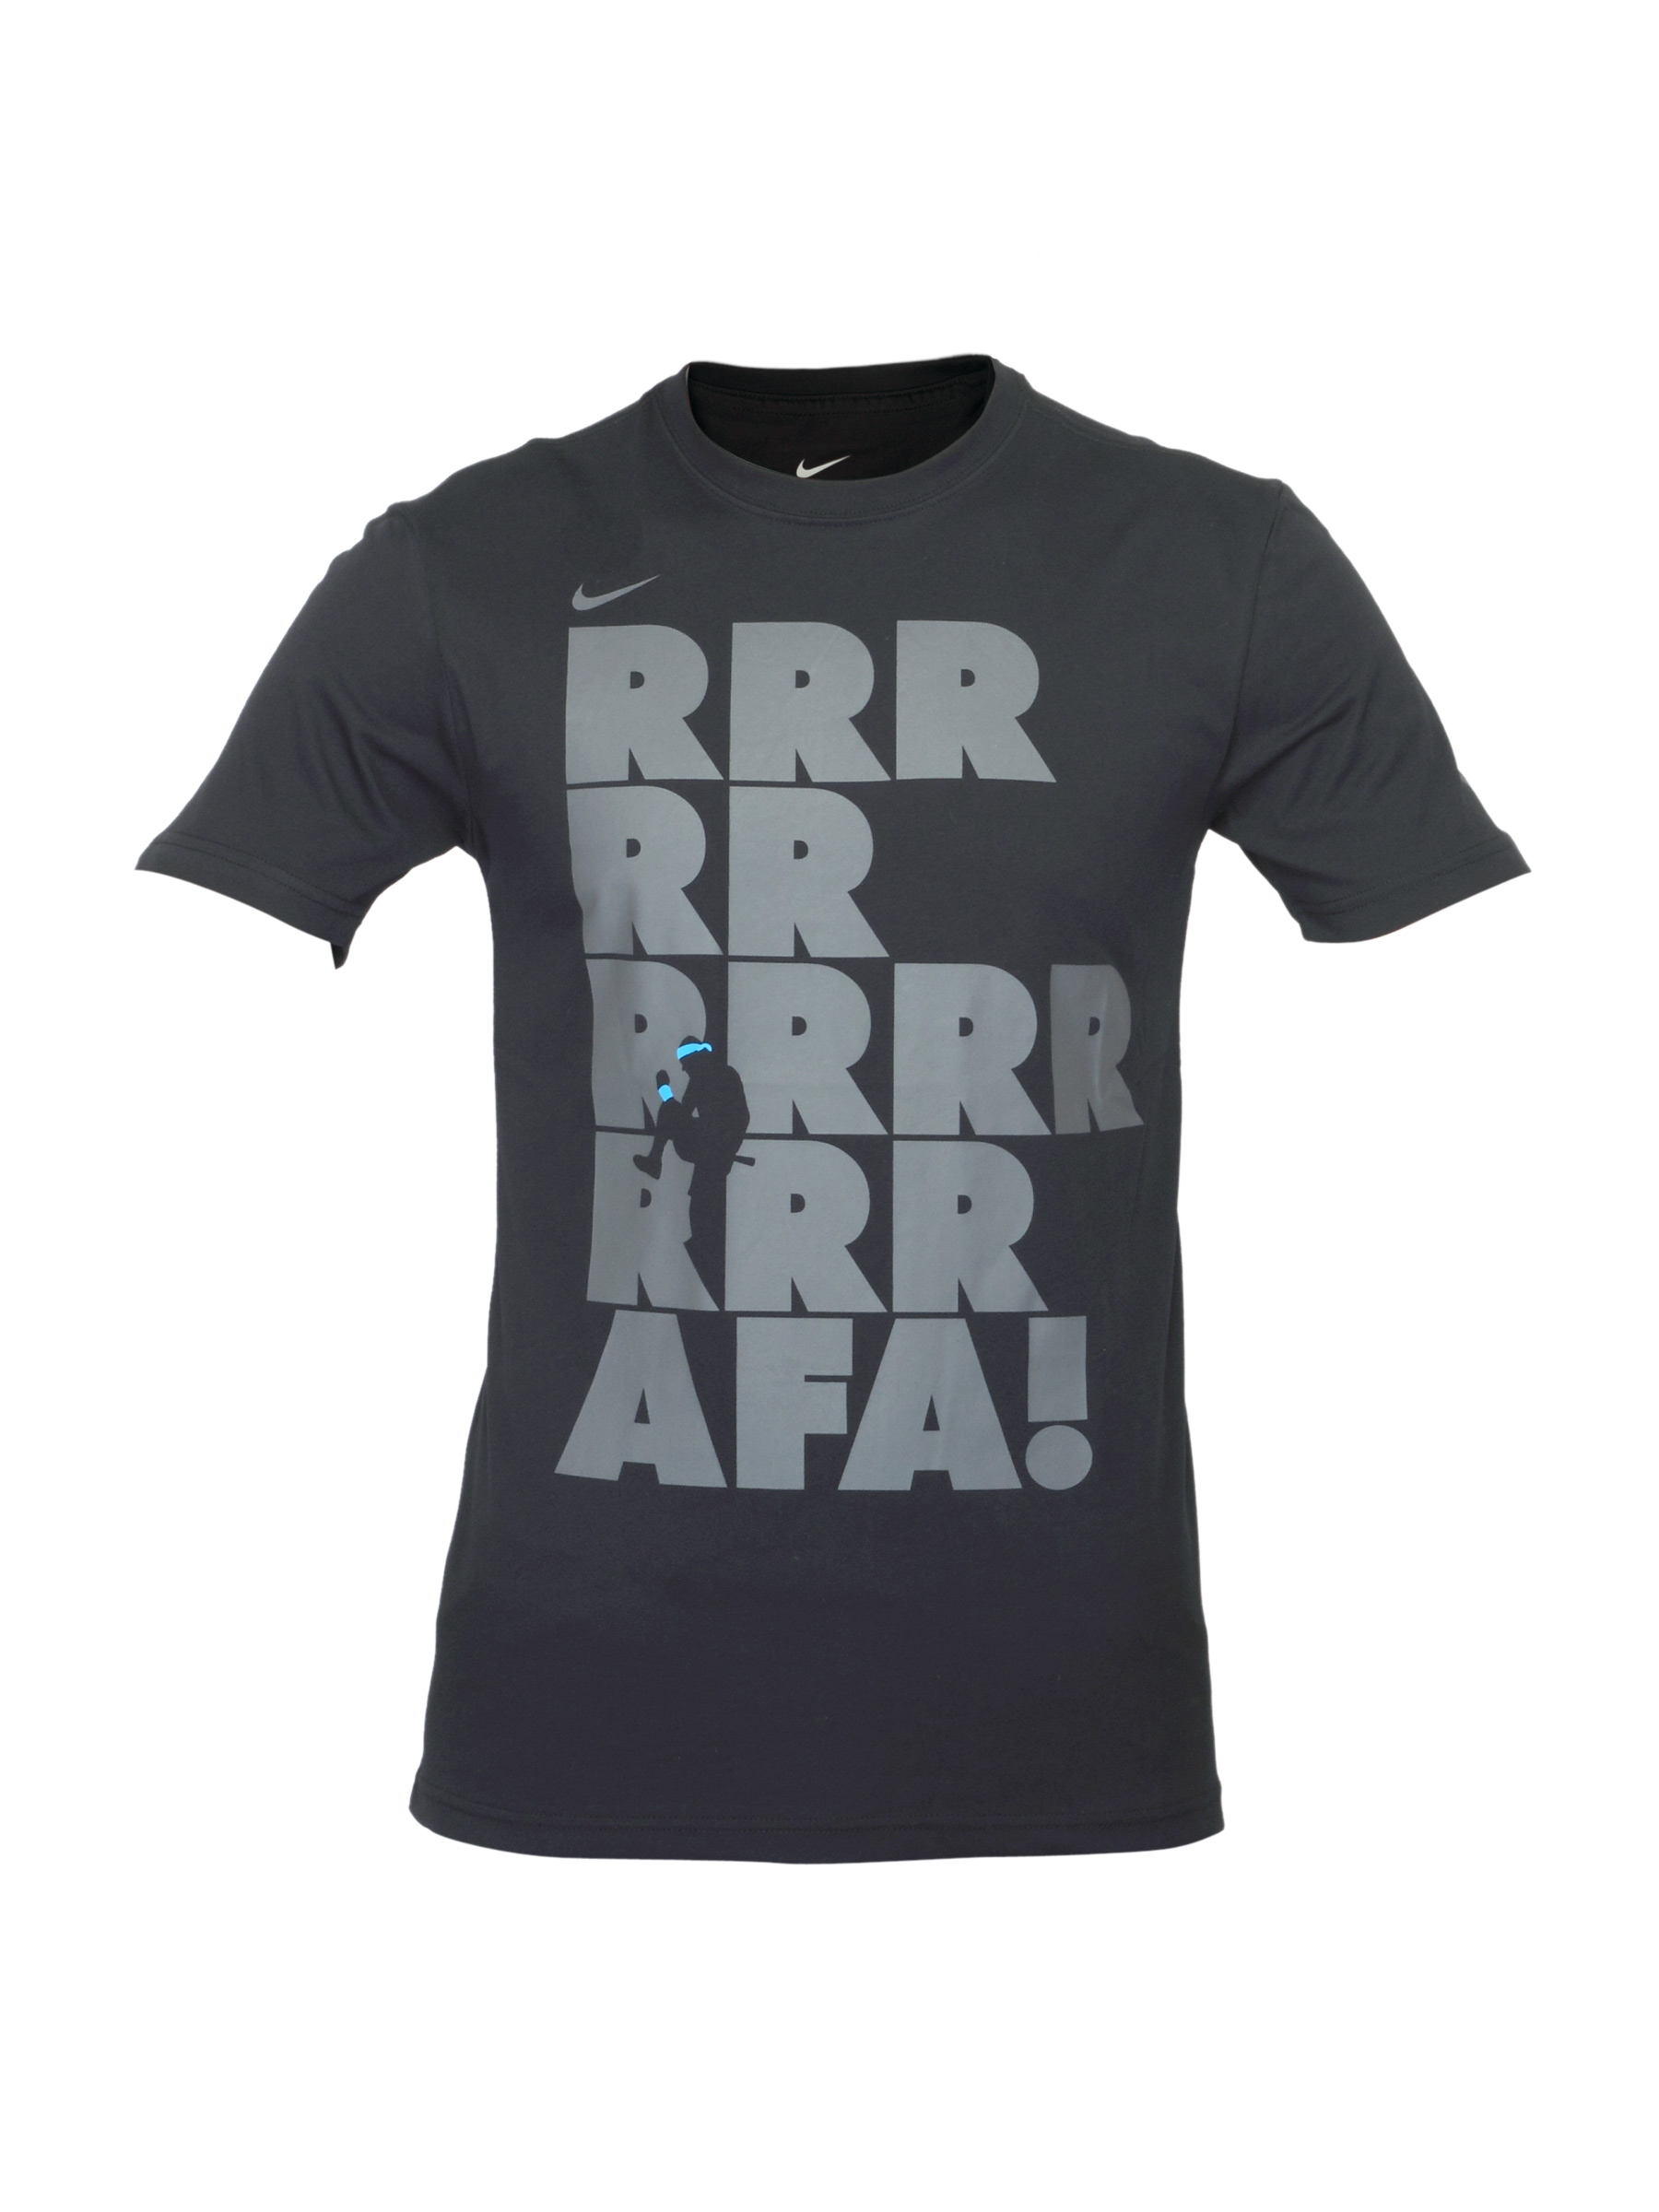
Nike Men Printed Black T-shirt
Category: Apparel / Topwear / Tshirts
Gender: Men
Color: Black
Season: Summer 2012
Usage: Casual